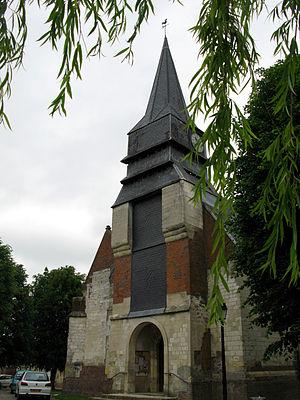
Sains-en-Amiénois est une commune française située dans le département de la Somme, en région Hauts-de-France.